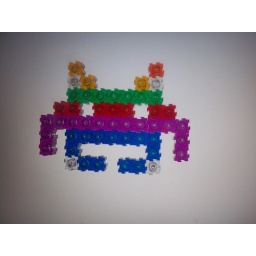
Pixel Blocks against a laptop screen